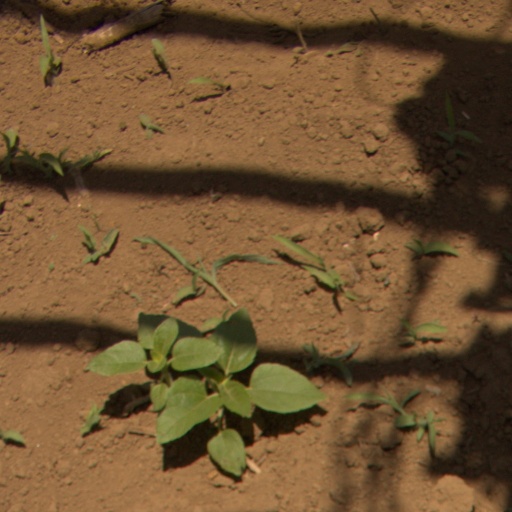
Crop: Jerusalem artichoke